2nd Somerset Militia

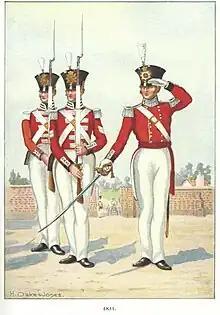
Somerset Militia 1831.

An Act of Parliament in 1811 permitted militia regiments to volunteer for periods of two years' service in Ireland. The 2nd Somerset volunteered, and on 28 June 1813 the regiment embarked at Bristol bound for Dublin. Napoleon abdicated in April 1814 and it appeared that the wars were over. In September the English militia regiments in Ireland were ordered back to their home counties to be disembodied. On its return in 1814 the 2nd Somerset re-established its HQ at Bath. Early in 1815 Napoleon returned from Elba, sparking off the short Waterloo campaign, but it appears that the 2nd Somerset was not embodied during this crisis.